Ionization chamber

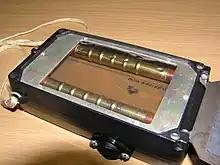
Two high pressure cylindrical ion chambers in an enclosure.

The efficiency of the chamber can be further increased by the use of a high-pressure gas. Typically a pressure of 8-10 atmospheres can be used, and various noble gases are employed. The higher pressure results in a greater gas density and thereby a greater chance of collision with the fill gas and ion-pair creation by incident radiation. Because of the increased wall thickness required to withstand this high pressure, only gamma radiation can be detected. These detectors are used in survey meters and for environmental monitoring.